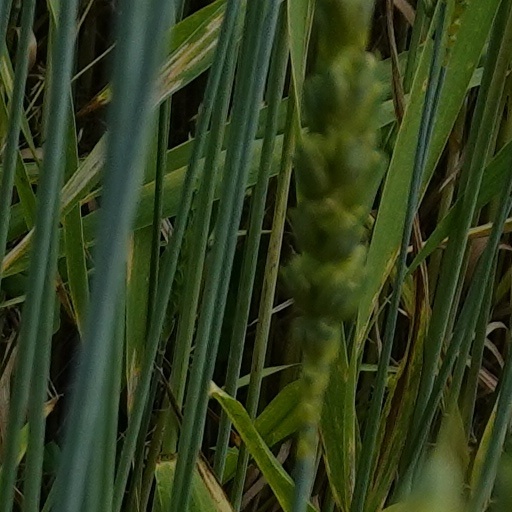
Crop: wheat